Dash Dolls

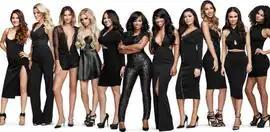
The cast of "Dash Dolls"

The reality series chronicles the daily life of the employees working in one of the Dash boutiques. The show features Khloé Kardashian’s best friend Malika Haqq, who has also been appearing on "Keeping Up with the Kardashians", and her twin sister, Khadijah Haqq, who both act as co-managers of the store. The cast also includes store's merchandising manager Durrani Aisha Popal, sales associates Stephanie De Souza, Caroline Burt, Taylor Cuqua, and Melody "Mel" Rae Kandil, assistant manager Nazy Farnoosh, store manager Jennifer Robi, sales coordinator Alexisamor "Lexi" Ramierz, and media and marketing expert Melissa "Missy" Flores. The Kardashian sisters, who own the store, are also expected to make guest appearances throughout the show. According to the press release issued by the network, the cast of the series is characterized as: